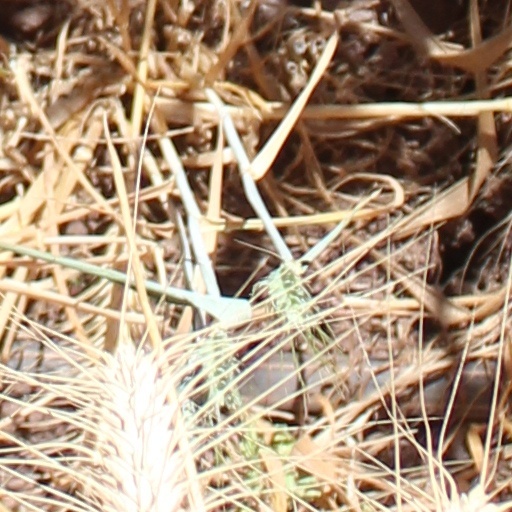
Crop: wheat